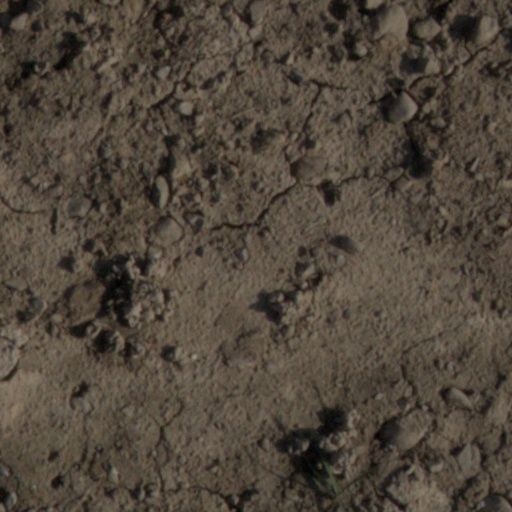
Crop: wheat